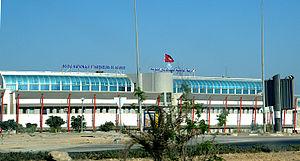
École nationale d'ingénieurs de Sousse
L'École nationale d'ingénieurs de Sousse ou ENISo est une école d'ingénieurs tunisienne qui dépend de l'Université de Sousse.